Medina Group

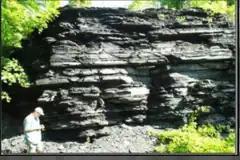
Outcrop of the Medina Group in Upstate New York

The Medina Group or Cataract Group is a geologic group in New York. It dates to the Silurian period. The group includes the Whirlpool Sandstone, Power Glen Shale, Devils Hole Sandstone, Grimsby Formation, Thorold Sandstone, Cambria Shale, Cabot Head Shale and Kodak Sandstone.